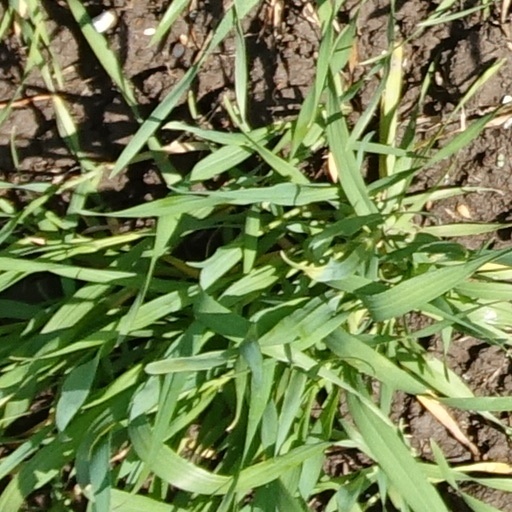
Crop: wheat